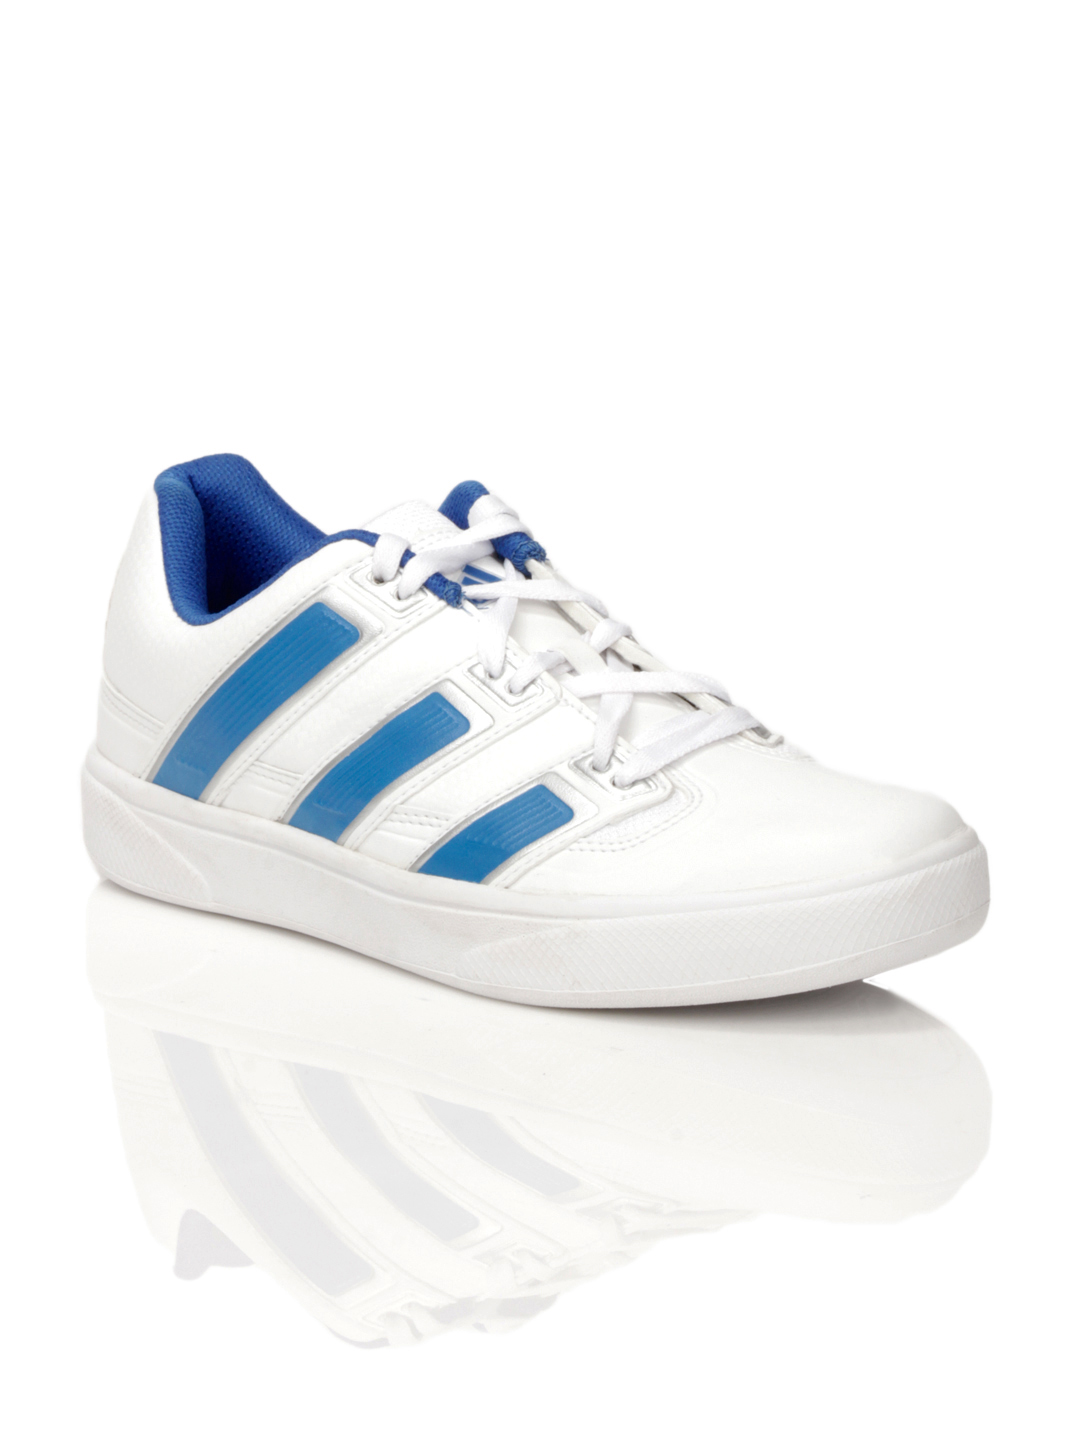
ADIDAS Men Advent White Sports Shoes
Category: Footwear / Shoes / Sports Shoes
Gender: Men
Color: White
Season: Summer 2012
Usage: Sports